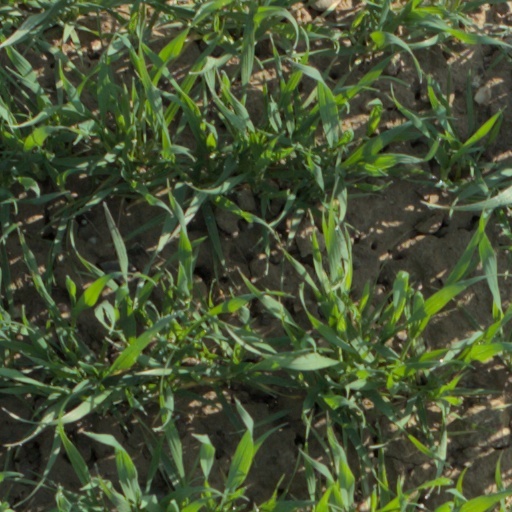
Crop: wheat